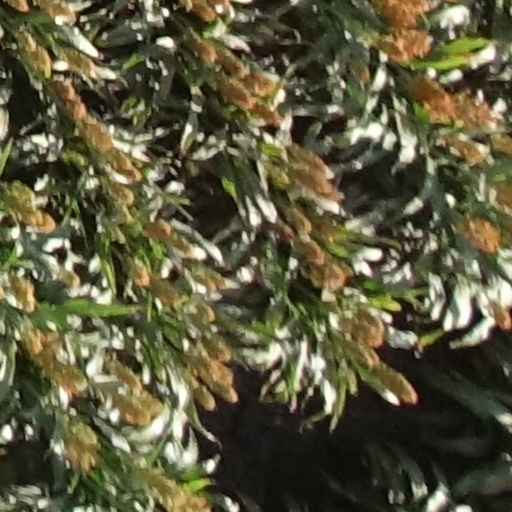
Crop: sorghum